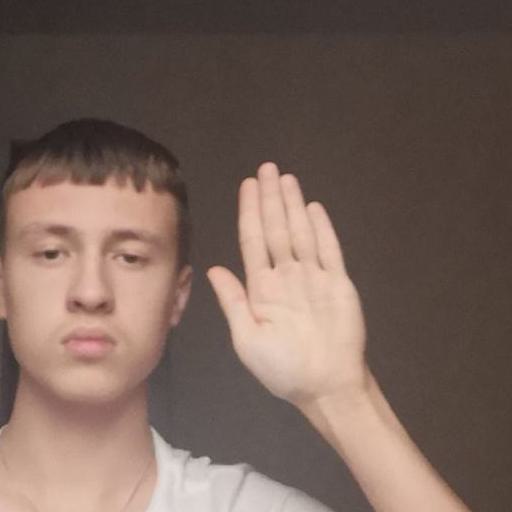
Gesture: stop